Hamilton Township Schoolhouse No. 4

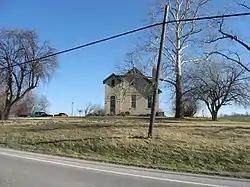
Hamilton Township Schoolhouse No. 4, January 2012

Hamilton Township Schoolhouse No. 4, also known as the Brady House, is a historic school building located at Hamilton Township, Delaware County, Indiana. It was built in 1897, and is a -story, three-bay, brick building with a gable roof. It rests on a raised stone foundation, has a square bell tower above the entrance, and two brick chimneys. The school was abandoned in 1899 and converted to a residence between 1917 and 1919.